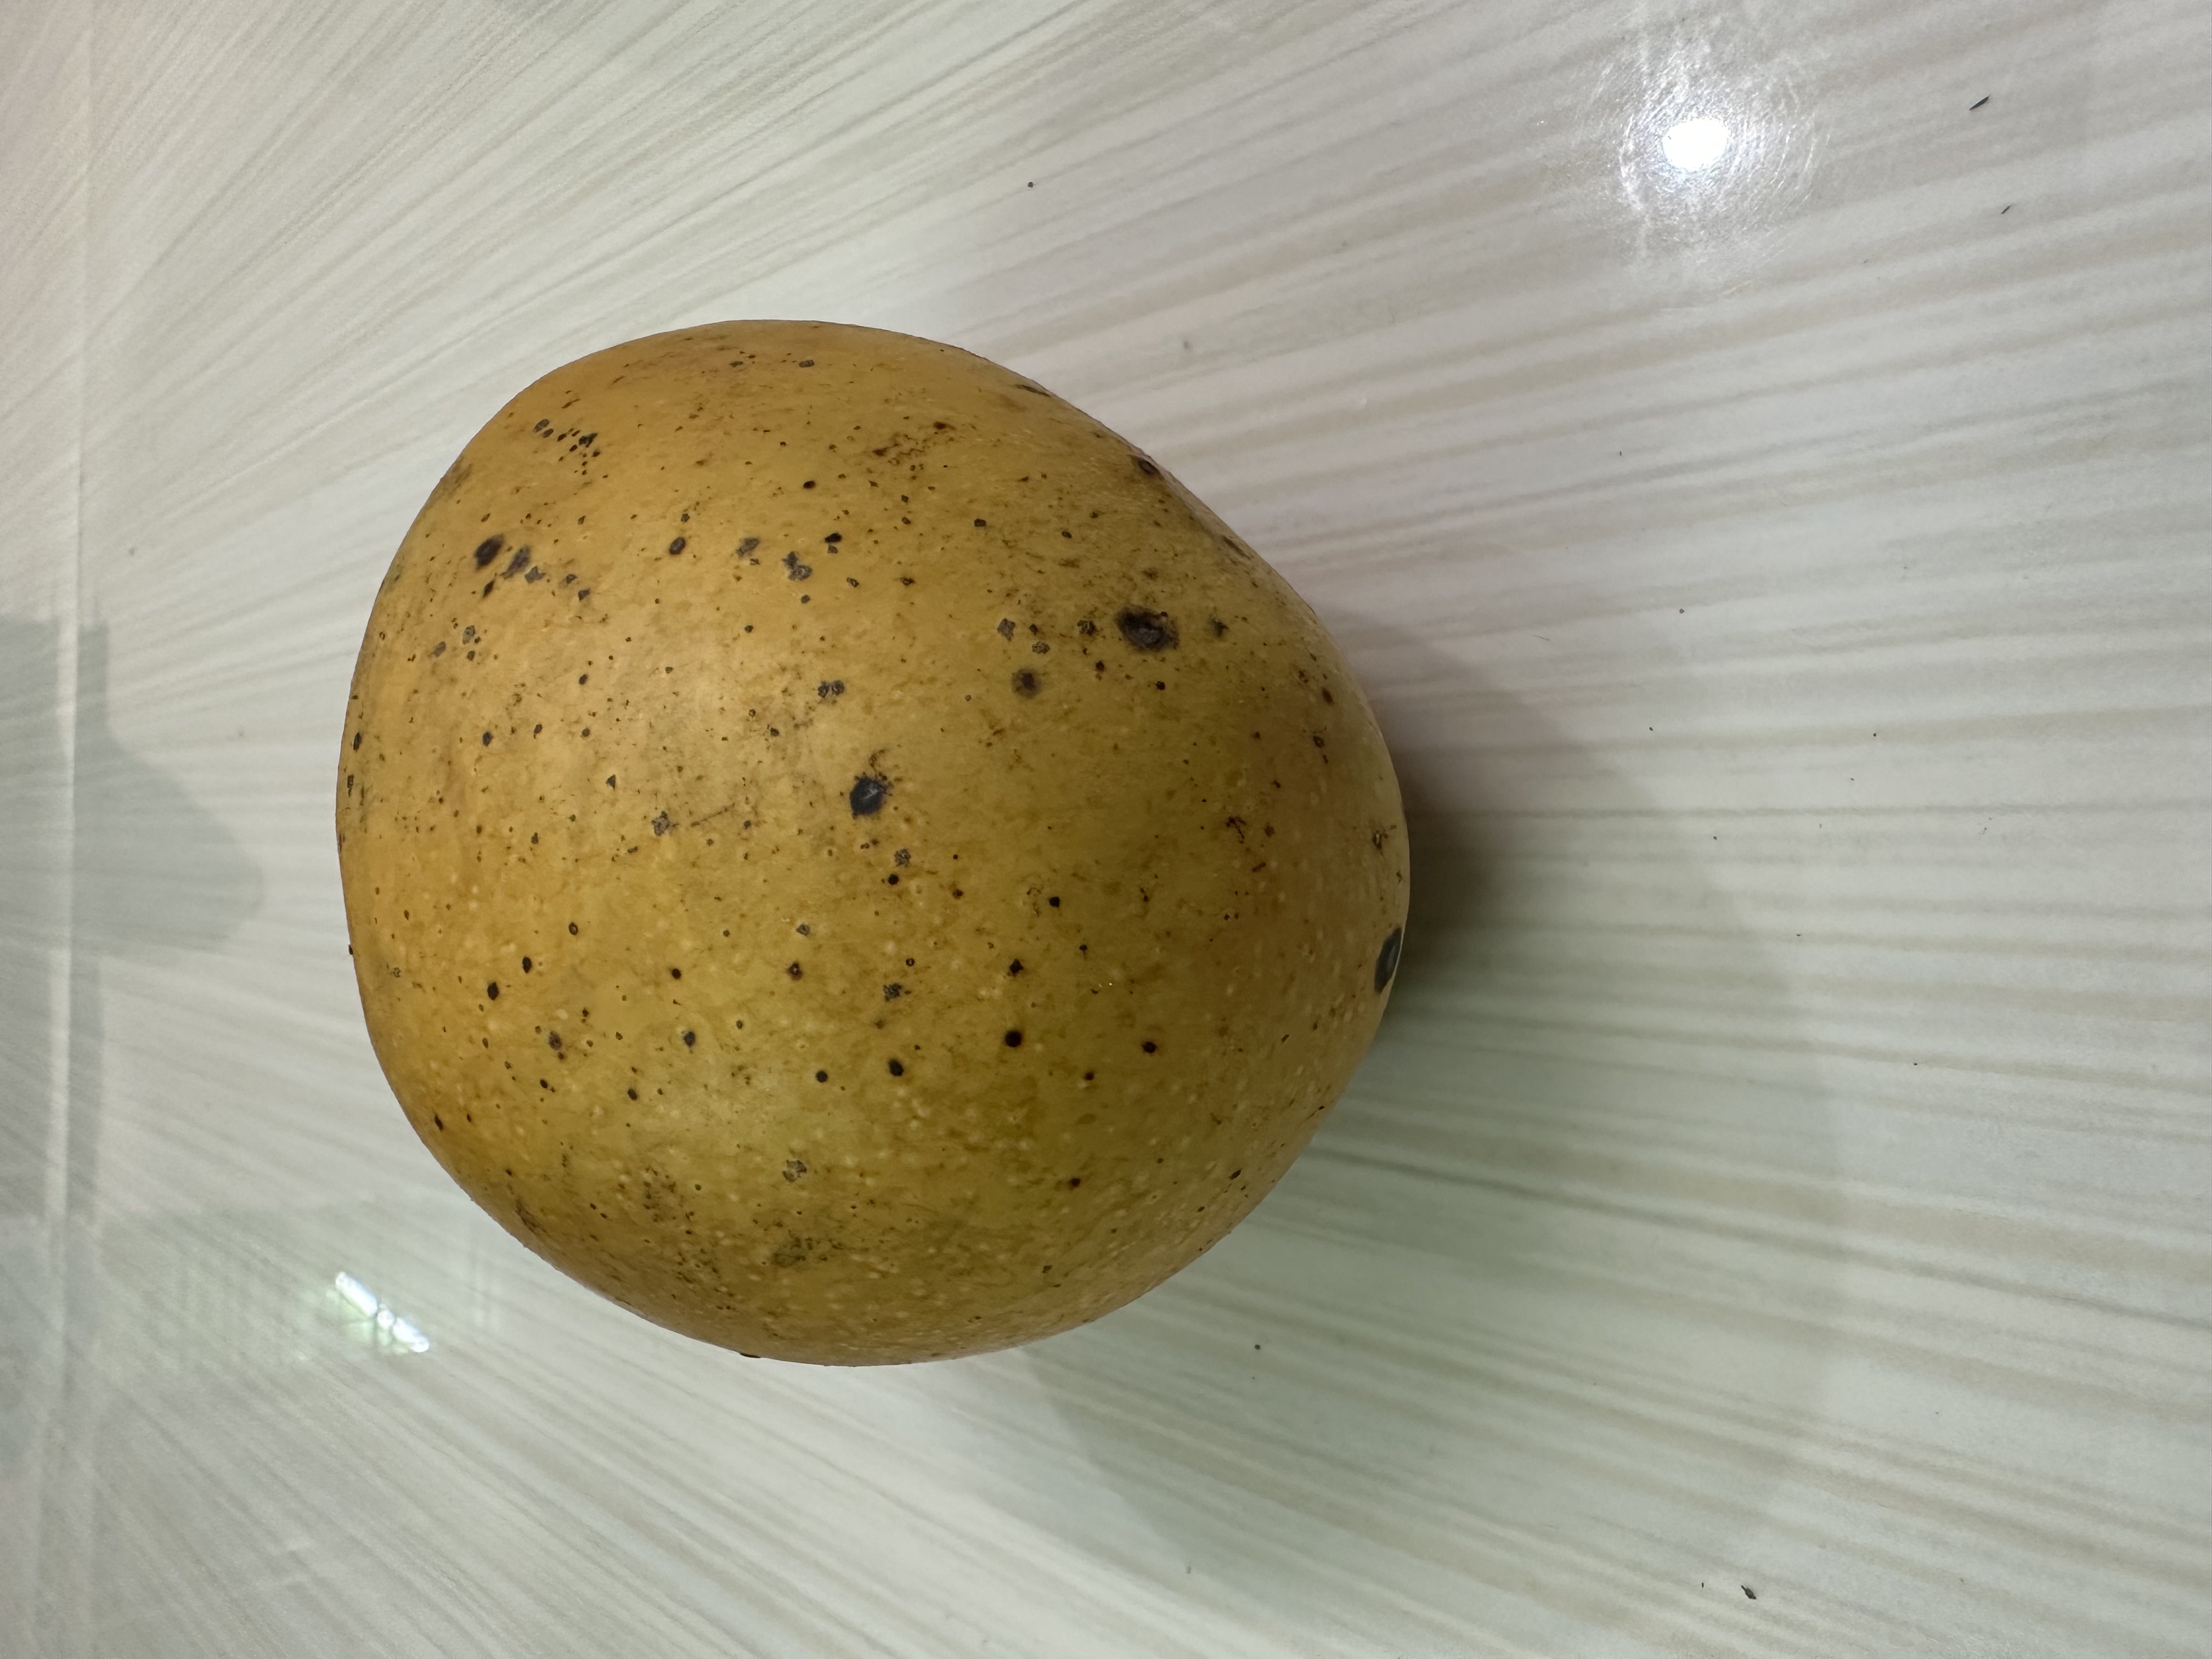
Mango variety: Bari-4